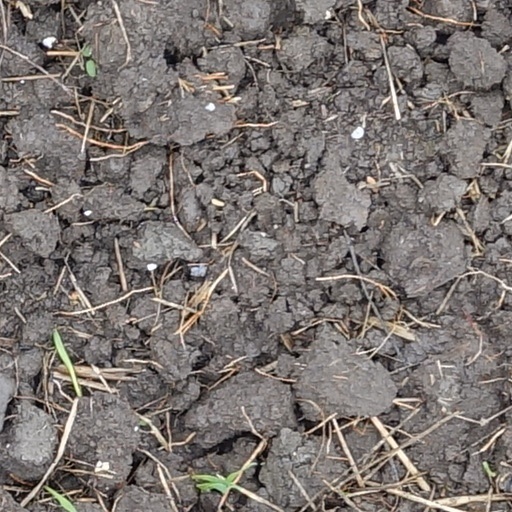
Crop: wheat